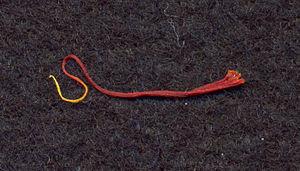
Le safran est un produit agricole classé dans la famille des épices. Il est obtenu par la culture de Crocus sativus L. et par prélèvement et déshydratation des trois stigmates rouges, dont la longueur varie généralement entre 2,5 à 3,2 cm.